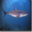
Label: shark